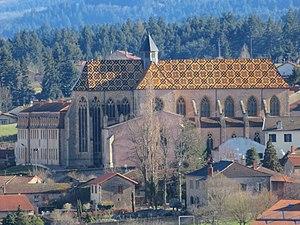
Saint-Martin est le nom de nombreuses églises, en Europe et en Amérique latine. Cet article en recense un certain nombre.